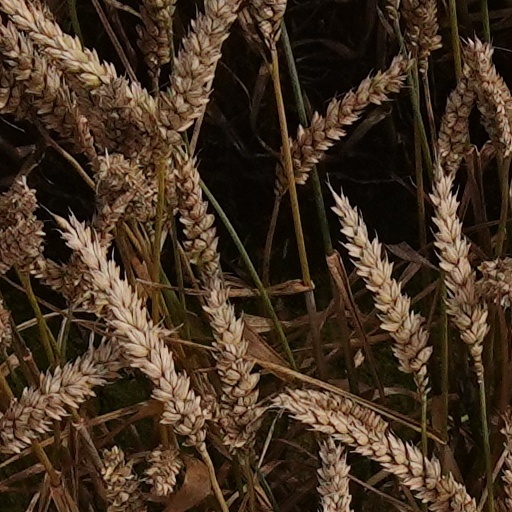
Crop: wheat